Hotel Metlen

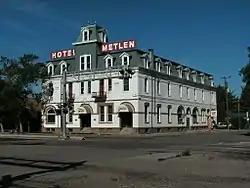

The Hotel Metlen, located at 5 S. Railroad Ave. in Dillon in Beaverhead County, Montana, was built in 1897 by Joseph C. Metlen. It was listed on the National Register of Historic Places in 1983.